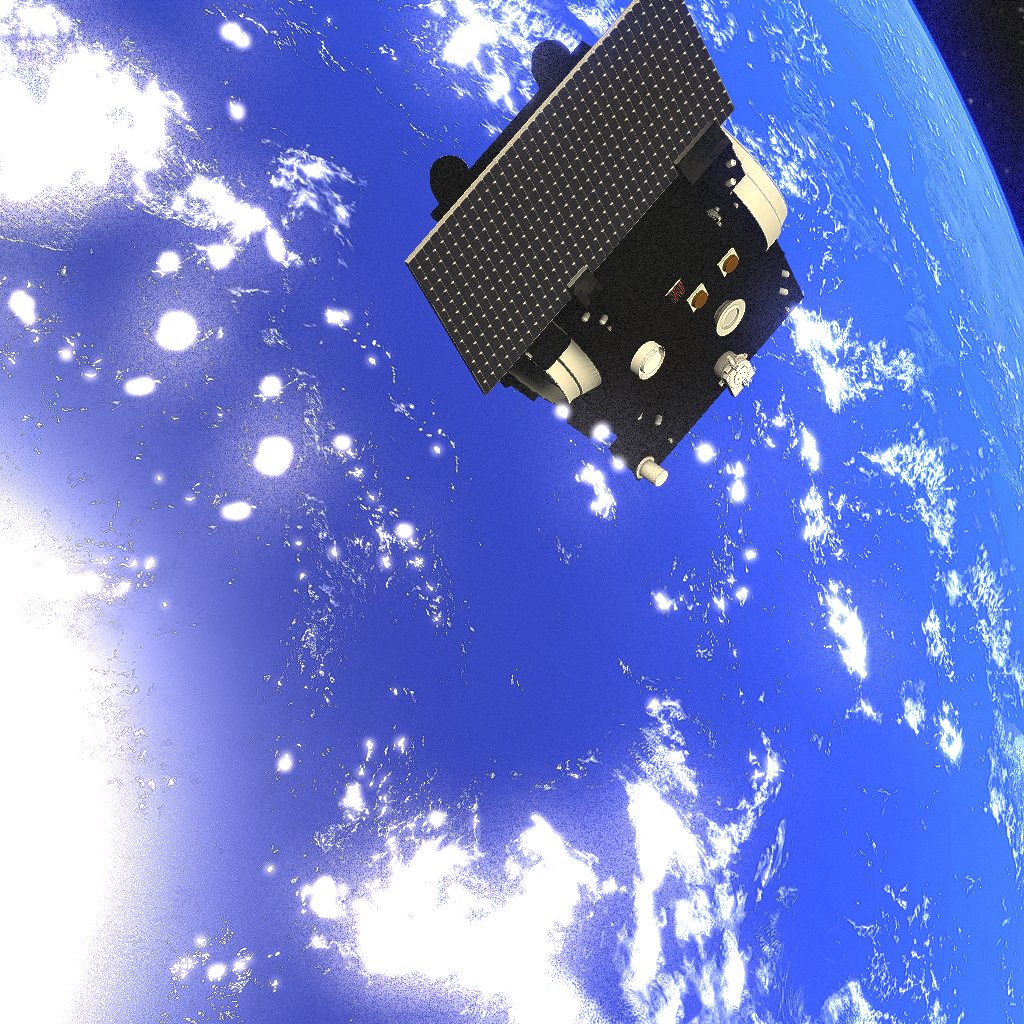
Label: proba_3_csc